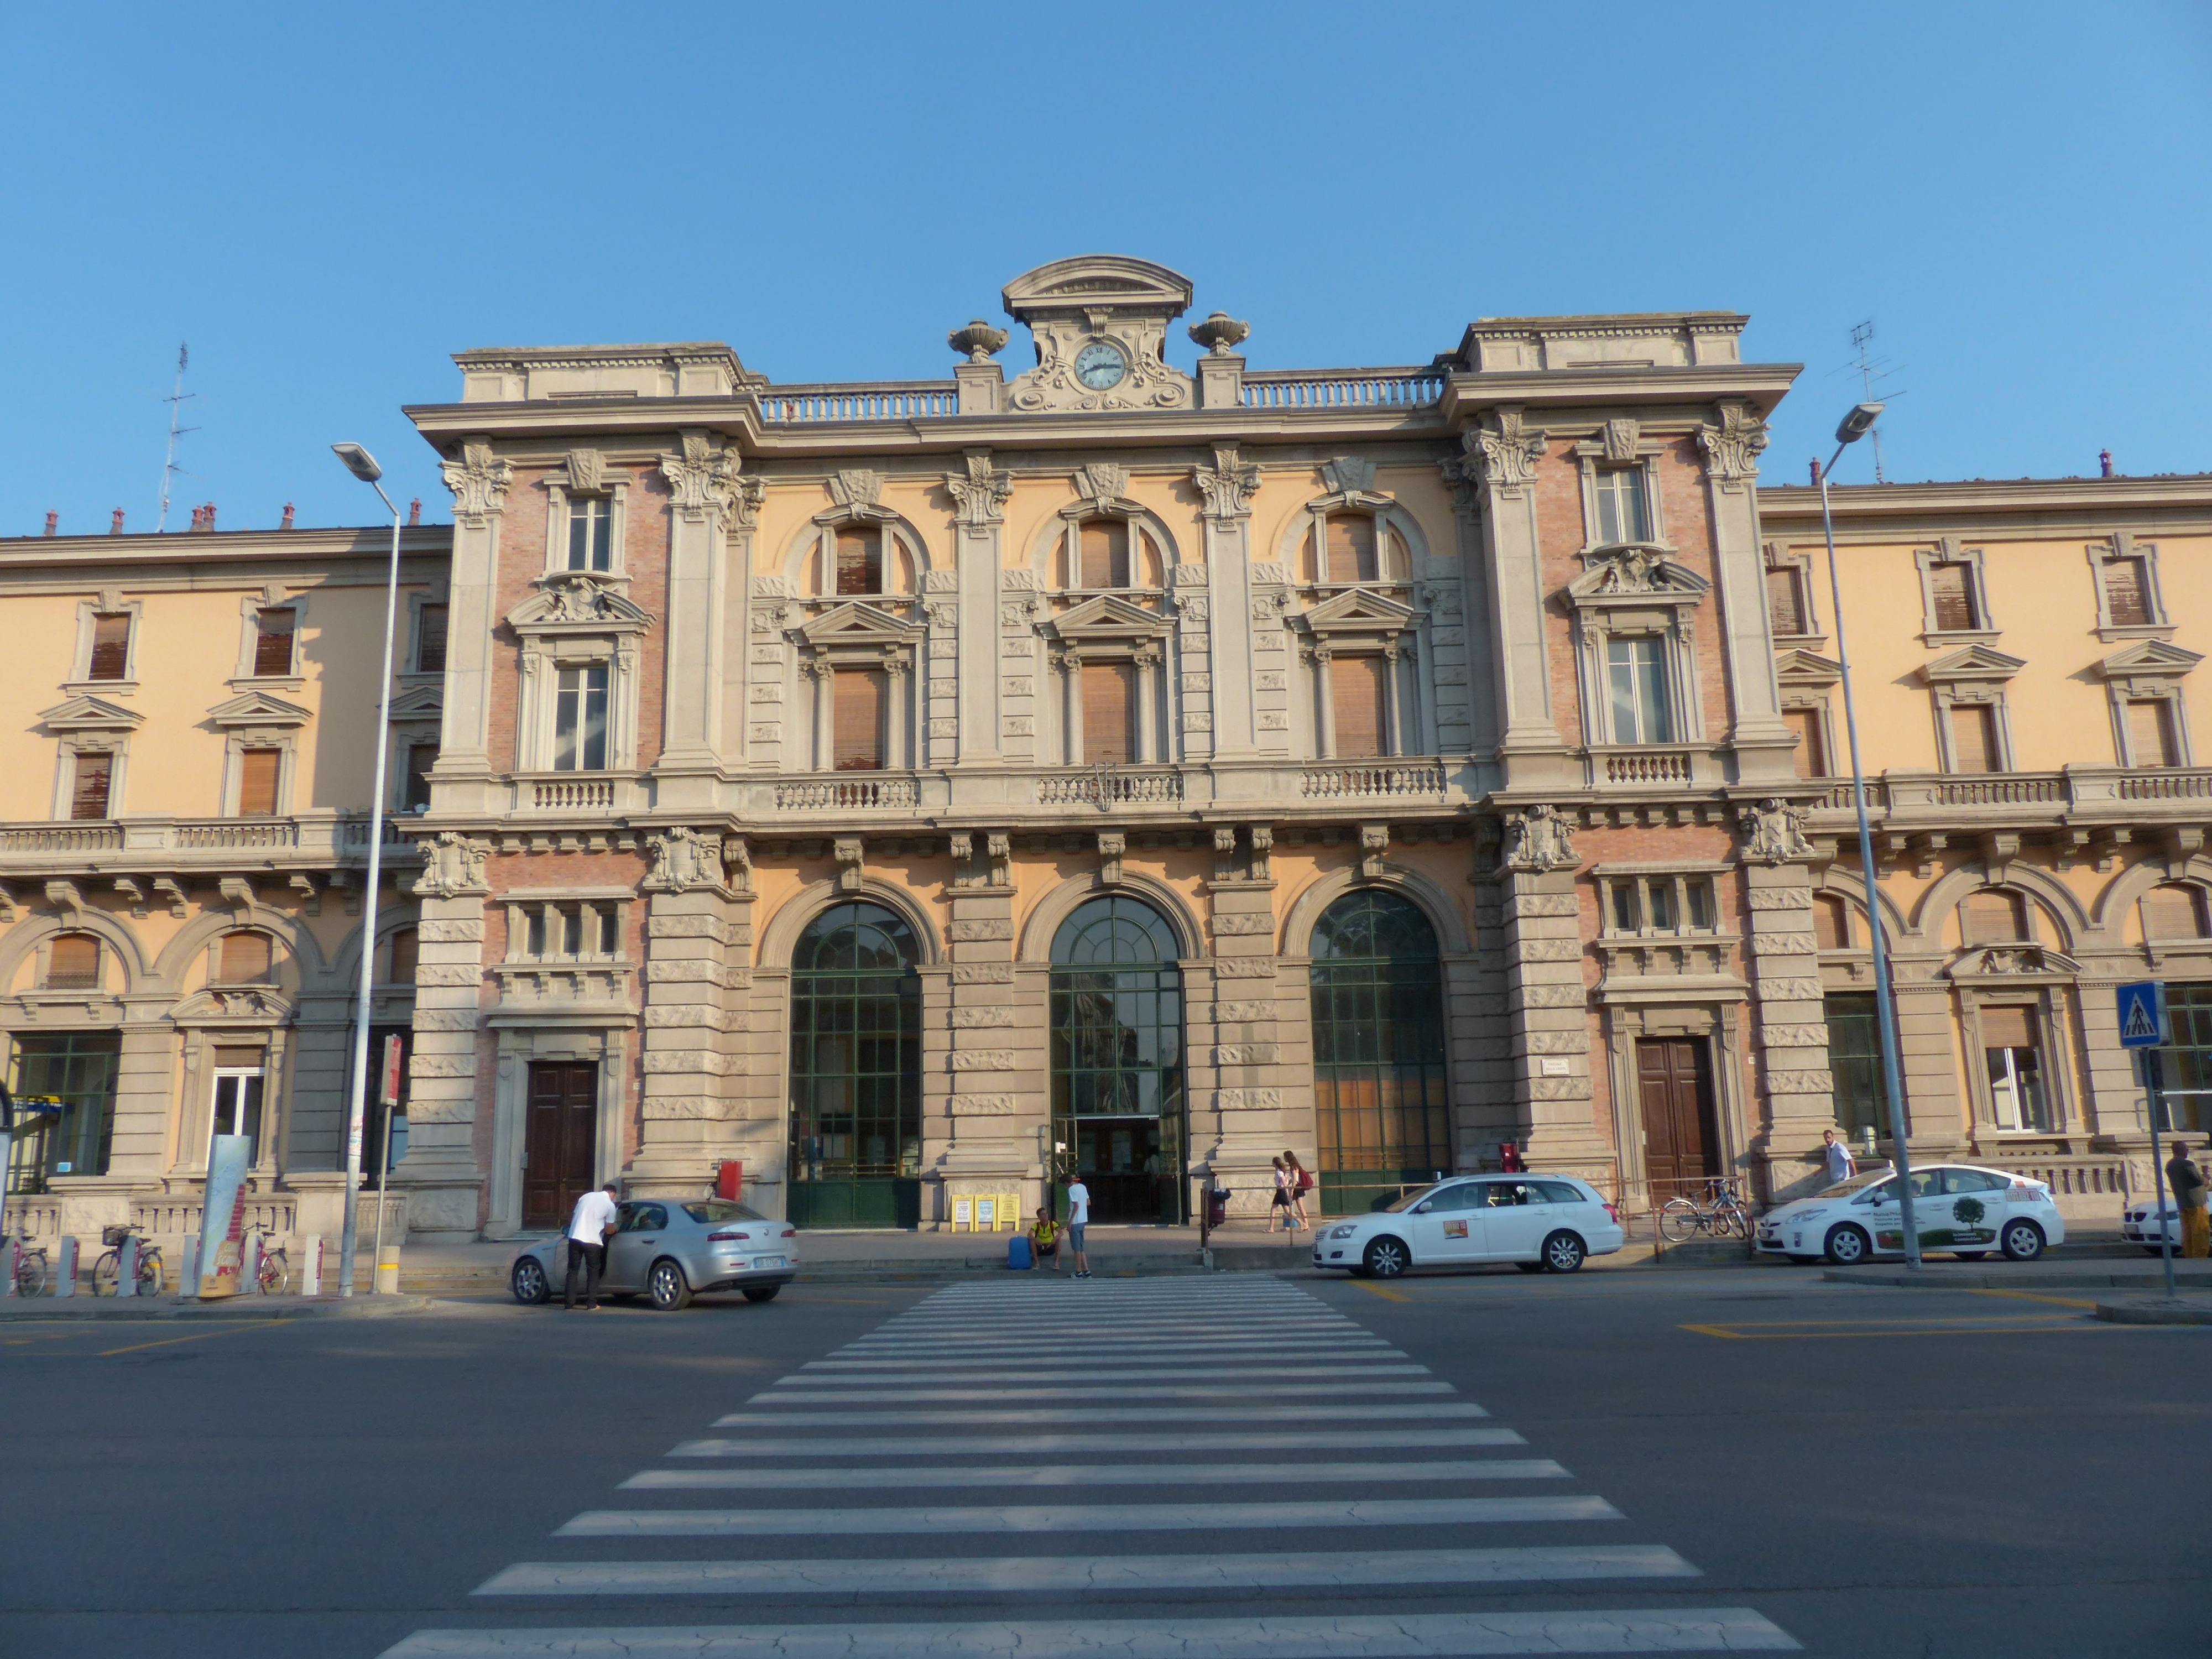
architecture, road, town, building, palace, city, home, stone, cityscape, downtown, arch, plaza, landmark, facade, autos, town square, large, basilica, zebra crossing, railway station, input, neighbourhood, classical architecture, cuneo, human settlement